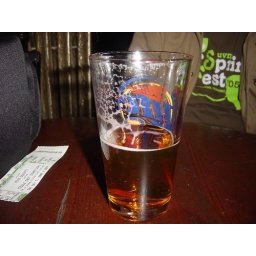
half a pint of magic hat in a miller lite glass